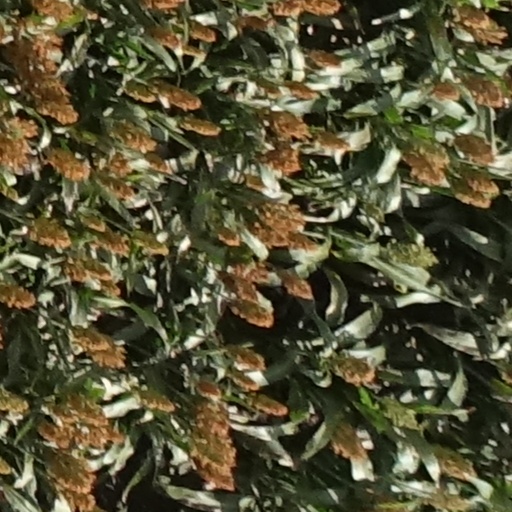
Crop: sorghum